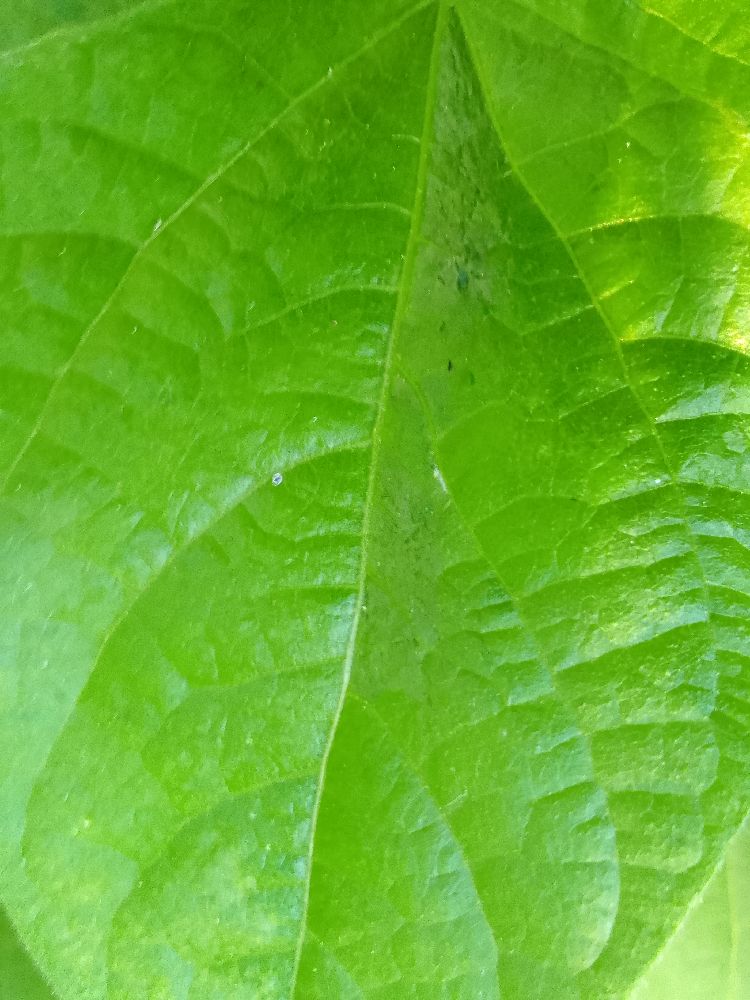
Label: healthy